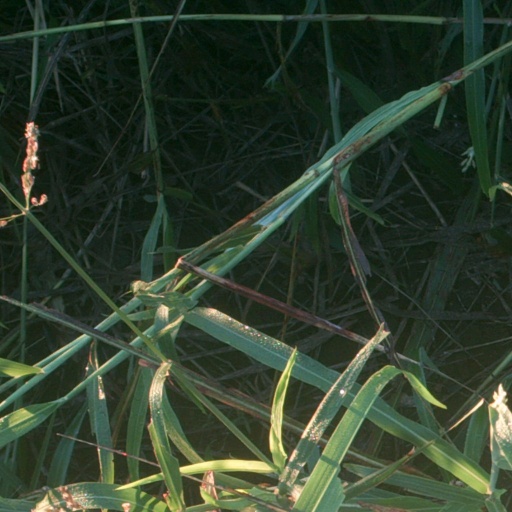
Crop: sorghum